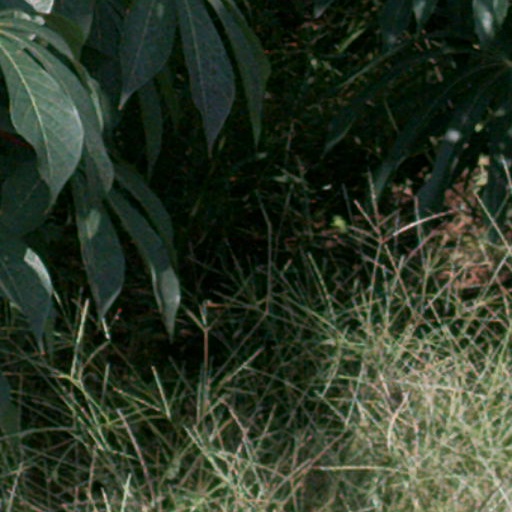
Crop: cassava